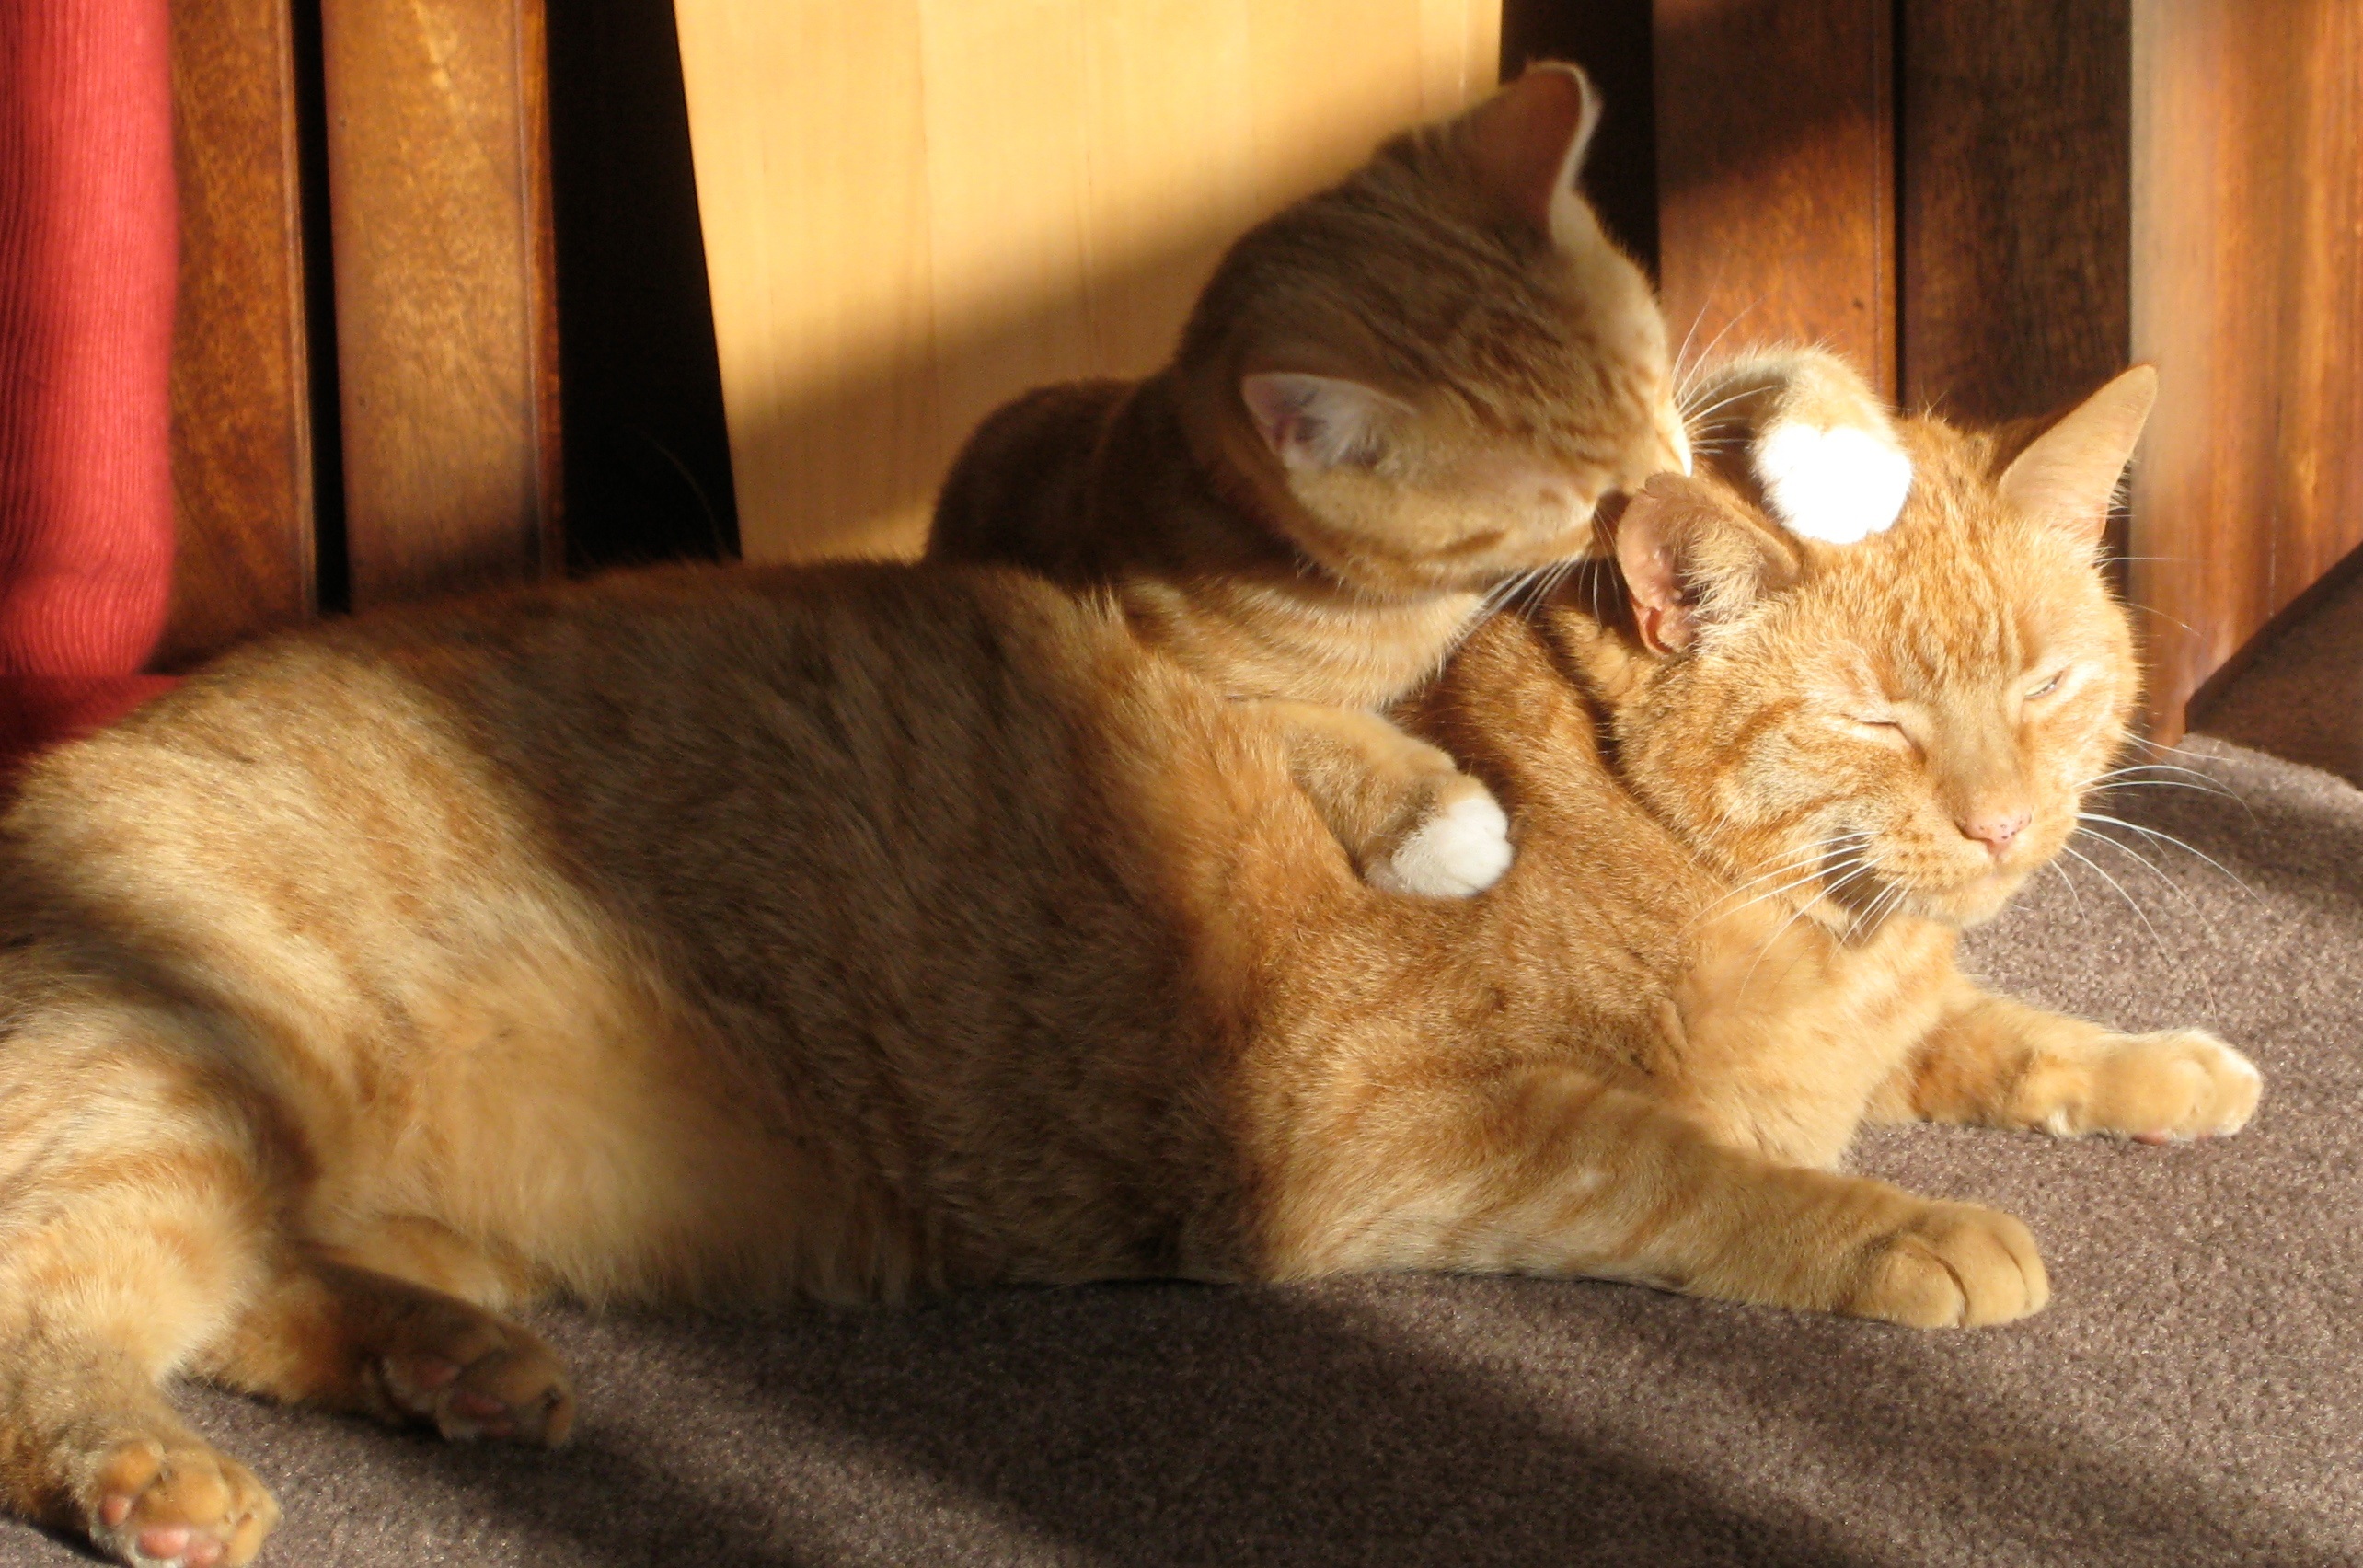
nature, sunshine, animal, wildlife, love, fur, cat, color, tabby, clean, mammal, colorful, together, groom, nose, whiskers, indoors, daylight, loving, vertebrate, day, brothers, juvenile, preening, grooming, tabby cat, licking, small to medium sized cats, cat like mammal, dog breed group, domestic short haired cat, two ginger cats